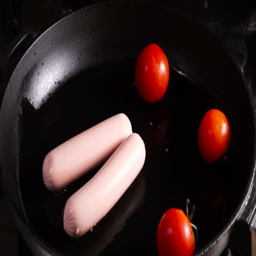
sausages fried with tomatoes and eggs , the process of cooking .